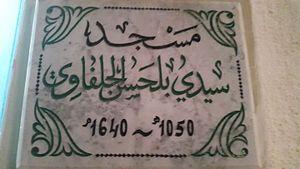
La mosquée Sidi Belhassen El Halfaoui est une mosquée tunisienne située dans le quartier de Halfaouine, le faubourg nord de la médina de Tunis.